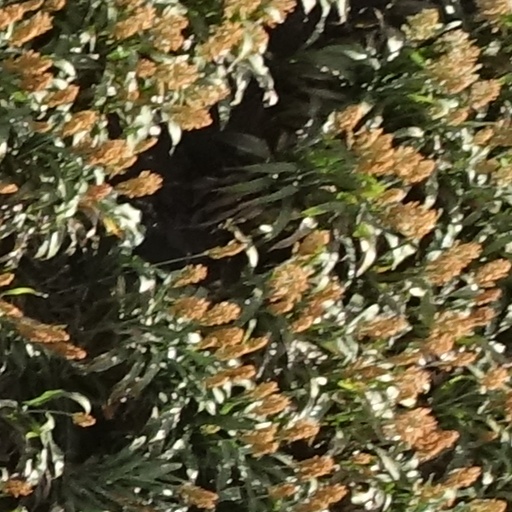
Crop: sorghum